Damascus Time

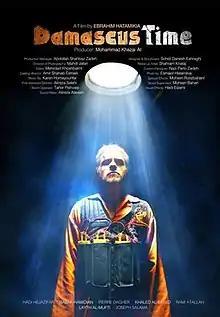
English poster of "Damascus Time"

Damascus Time is a 2018 drama film by Iranian director Ebrahim Hatamikia. The plot revolves around an Iranian pilot and his copilot son whose plane is seized by ISIS forces in Syria while carrying a cargo of humanitarian relief supplies to people in a war zone. Hadi Hejazifar, Babak Hamidian and an ensemble of Syrian, Iraqi and Lebanese actors star in the film.